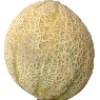
Label: cantaloupe